Going to America

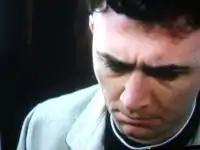
Father Kevin falls victim to depression.

After Ted prevents a depressed Father Kevin (Tommy Tiernan) from jumping to his death at the "It's Great Being a Priest" conference, an American priest, Father Buzz Cagney (Jeff Harding), asks him if he will come to a parish in Los Angeles. Ted cannot wait and excitedly tells Jack, Dougal and Mrs. Doyle, who incorrectly think they will be able to come with him. Ted does not have the heart to tell them otherwise and brings them to the airport, dumping them there while he gets on the plane. However, Ted has second thoughts when Buzz mentions the gang culture around Ted's new parish in Los Angeles and its violent state. Realising he will be in a worse difficult situation, Ted abandons going on his trip and rejoins Jack, Dougal and Mrs Doyle. It transpires that the three of them never wanted to go to the States anyway, with the possible exception of Jack, who yells 'Feck!' when he learns of what has gone wrong, though the promise of a drink cheers him up. The group leaves the airport and heads for home, and Ted resigns himself to the fact he is probably going to be on Craggy Island for the rest of his life. The scene then transits to a montage of moments from every episode of the series in reverse order, ending with Ted and Dougal wishing each other goodnight.